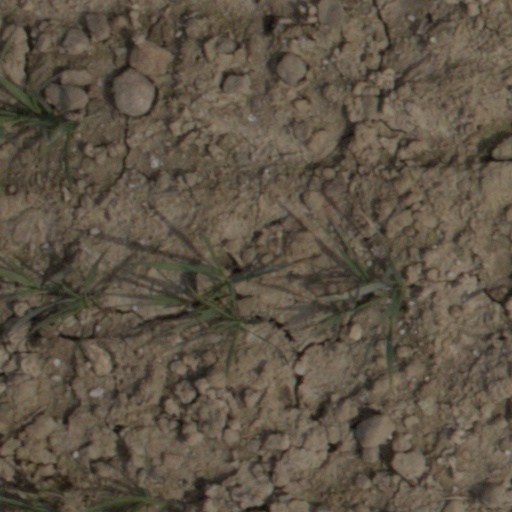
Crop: wheat